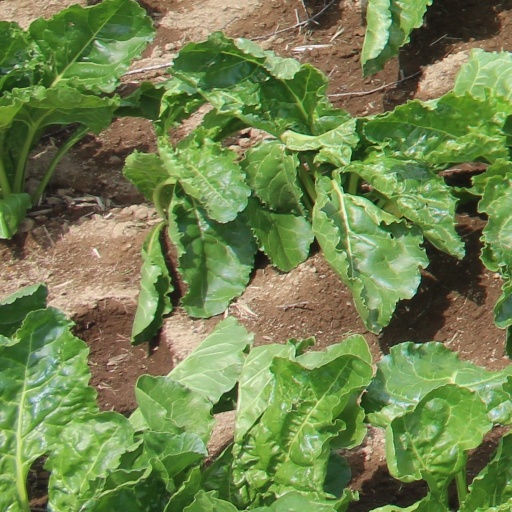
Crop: sugar beet